SS Mona's Queen (1852)

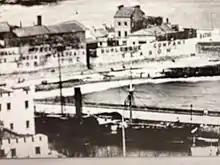
An early photograph of "Mona's Queen," alongside the Red Pier, Douglas.

"Mona's Queen" appears to have had a pretty uneventful career, with the exception of a collision with the steamer "Sligo", which occurred in the River Mersey in January 1862. The official inquiry went against the Steam Packet Company who had to pay approximately £300 in damages and costs. The Captain was accordingly reduced from Second Class Master to Third, and his pay was cut from £275 to £250.